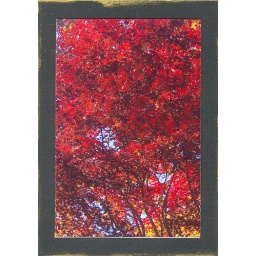
I took this photo of a tree just a short ways from my house here in Vermont - Oct. 2006